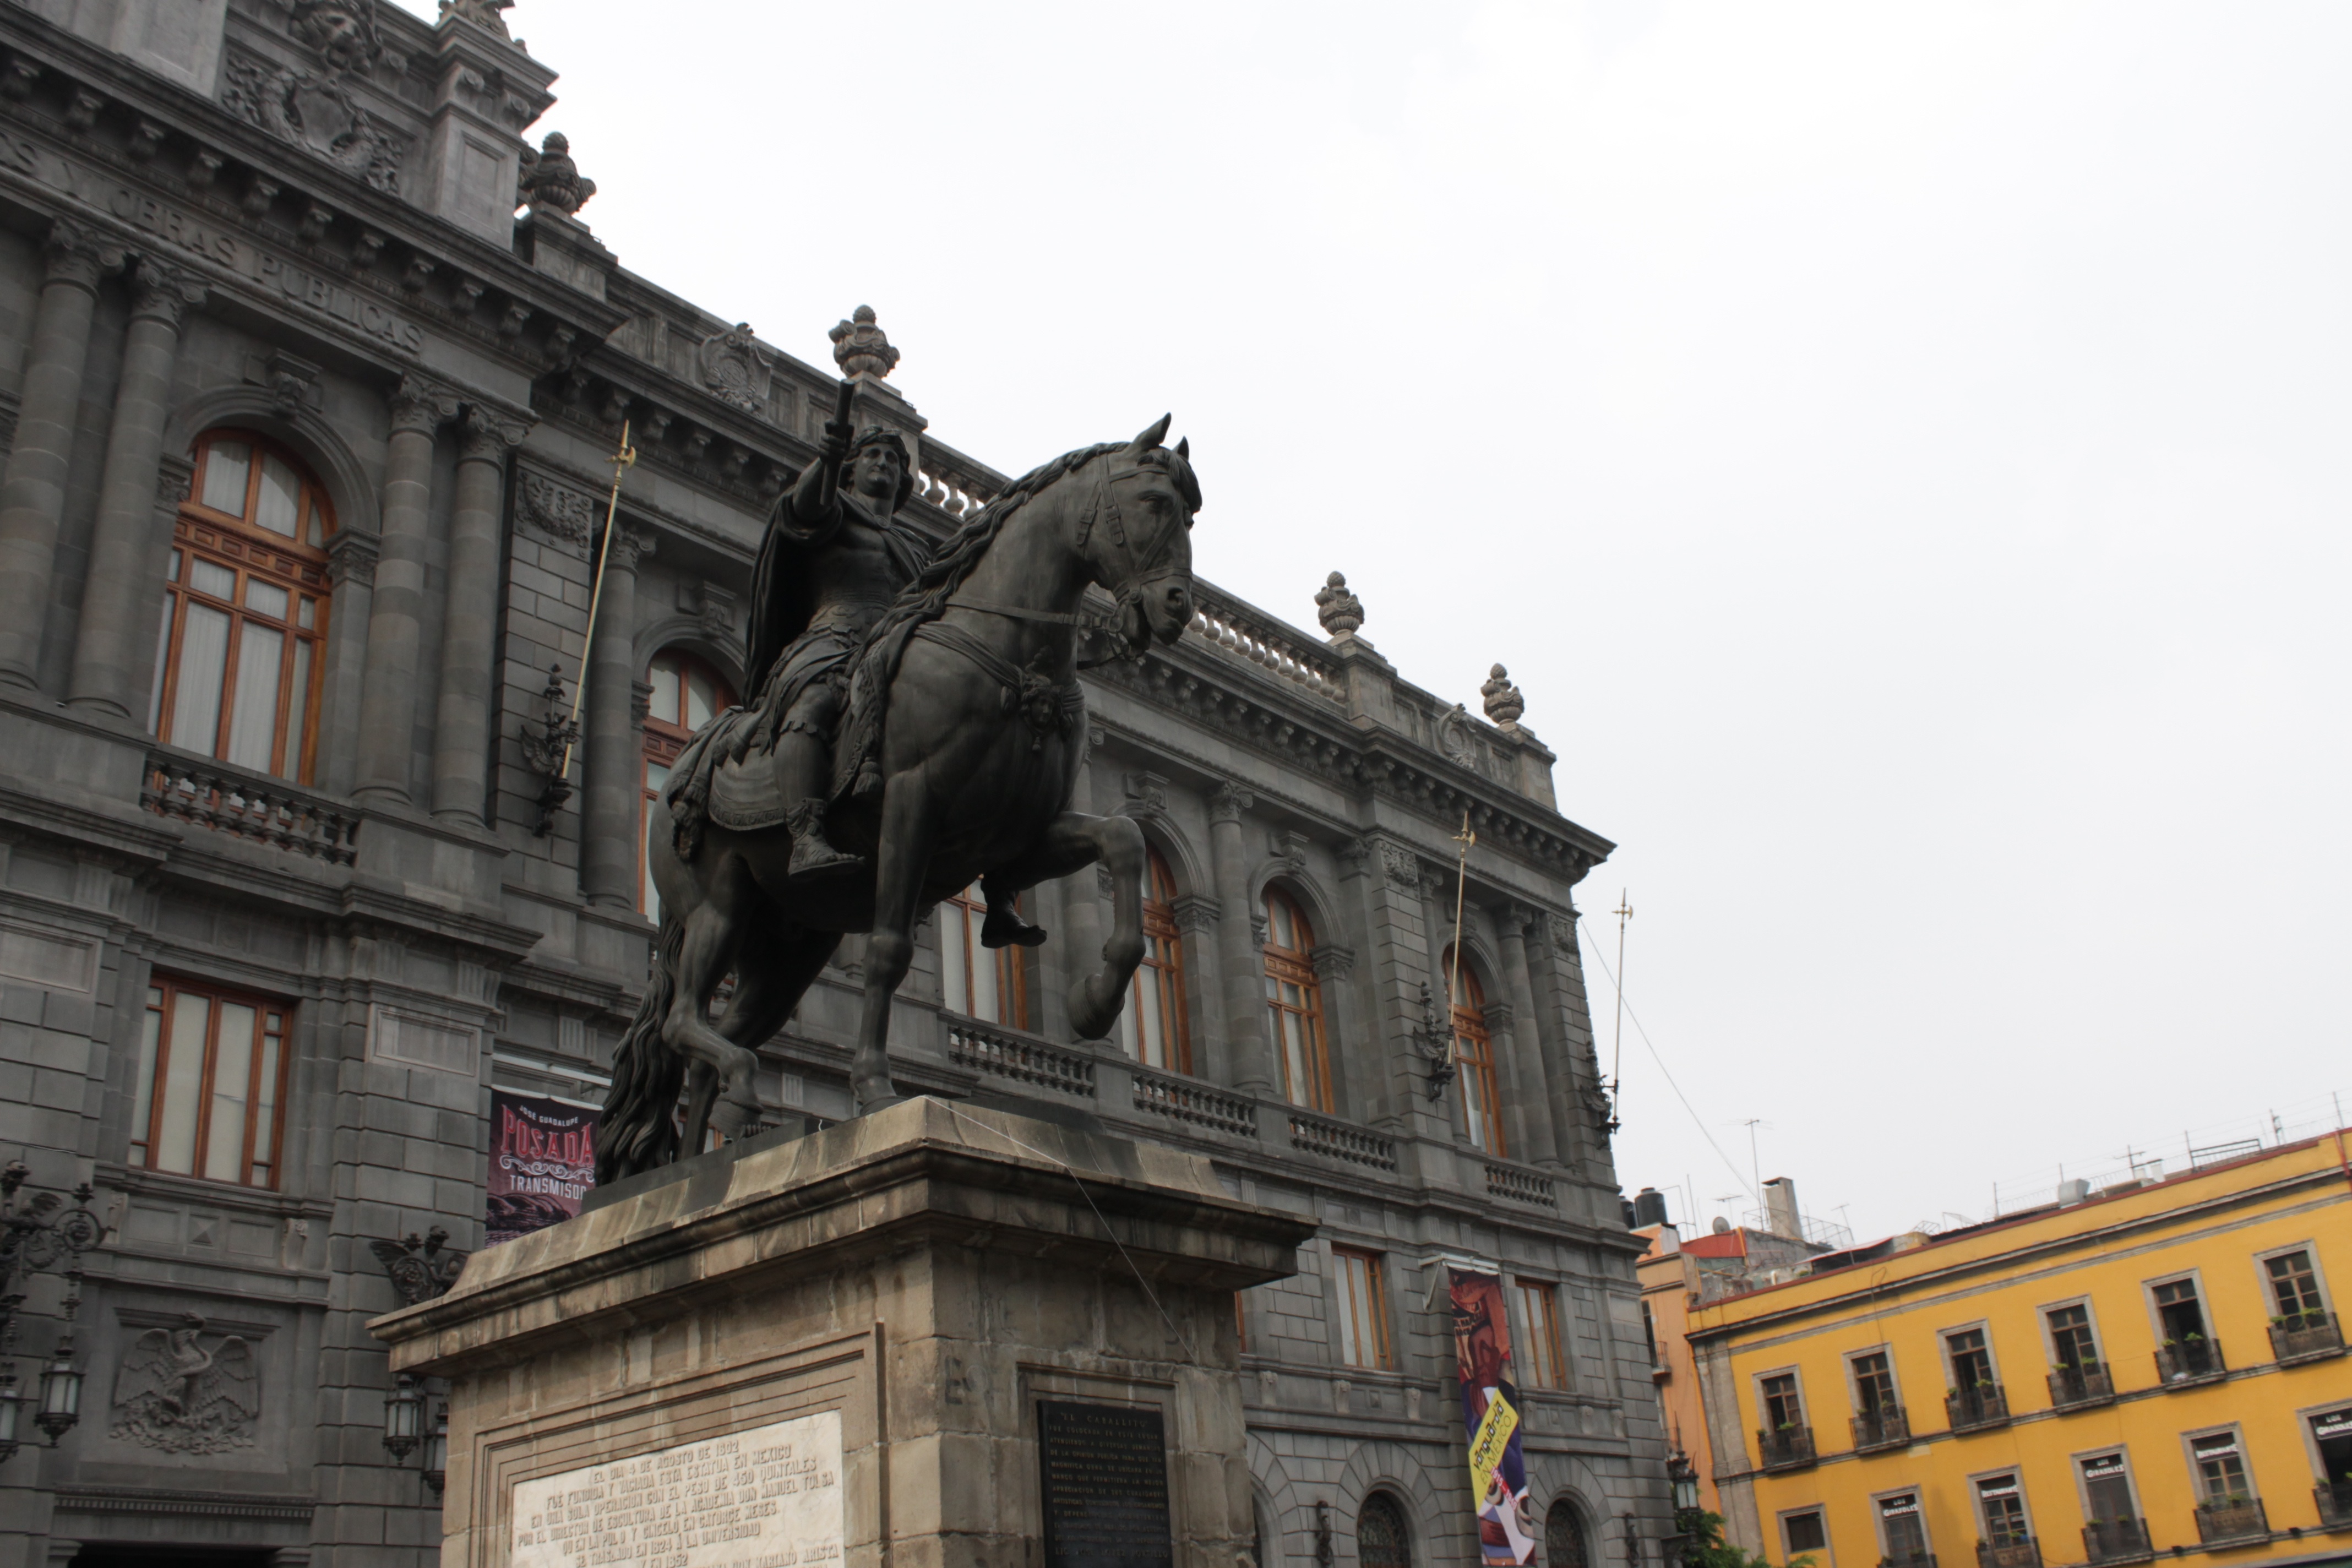
architecture, town, palace, monument, statue, plaza, landmark, facade, ancient rome, ancient history, human settlement